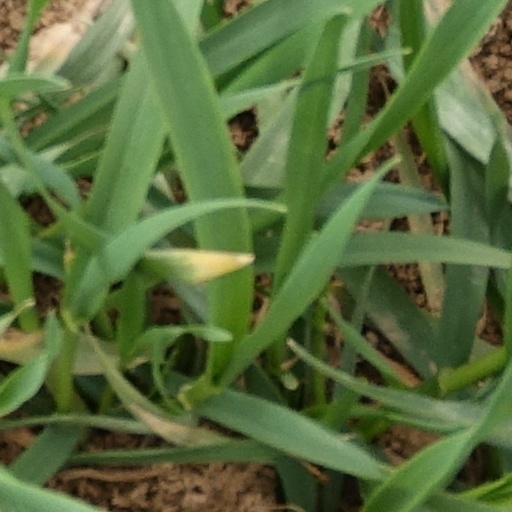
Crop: wheat